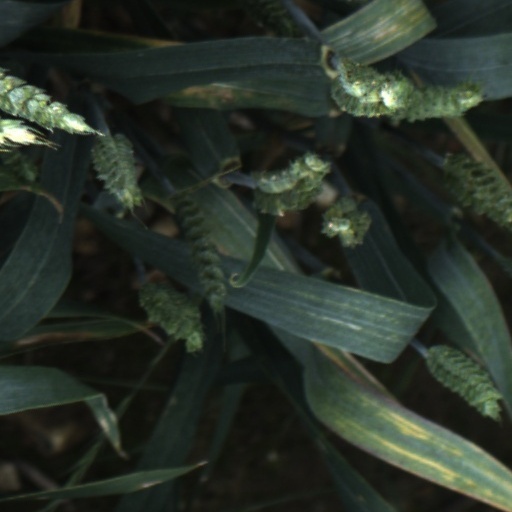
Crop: wheat